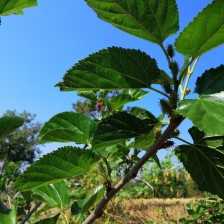
Variety: Buriram60